Christina Kuhl House

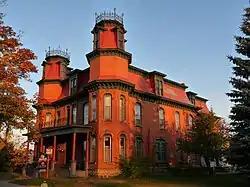
Christina Kuhl House

The Christina Kuhl House, also known as the Kuhl-Gurath House, is located in Stevens Point, Wisconsin, United States. It was added to the National Register of Historic Places in 1978.